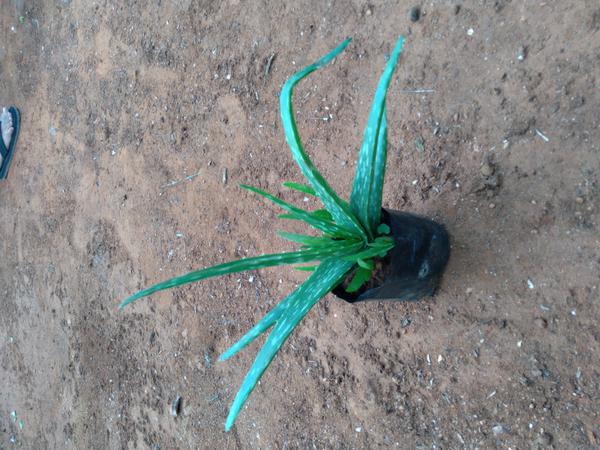
Plant: Aloevera